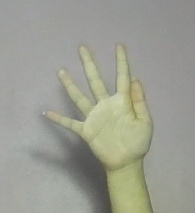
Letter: sheen